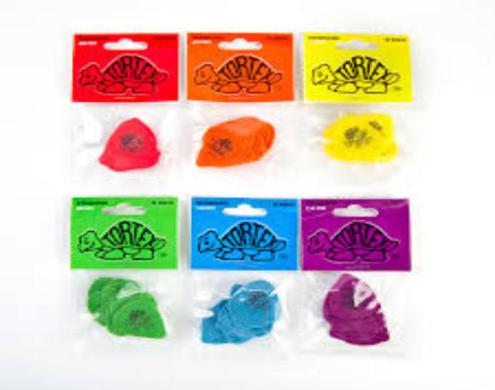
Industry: Leisure